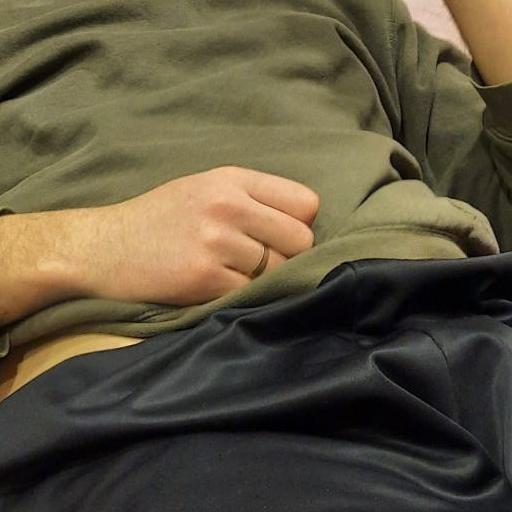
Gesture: no_gesture